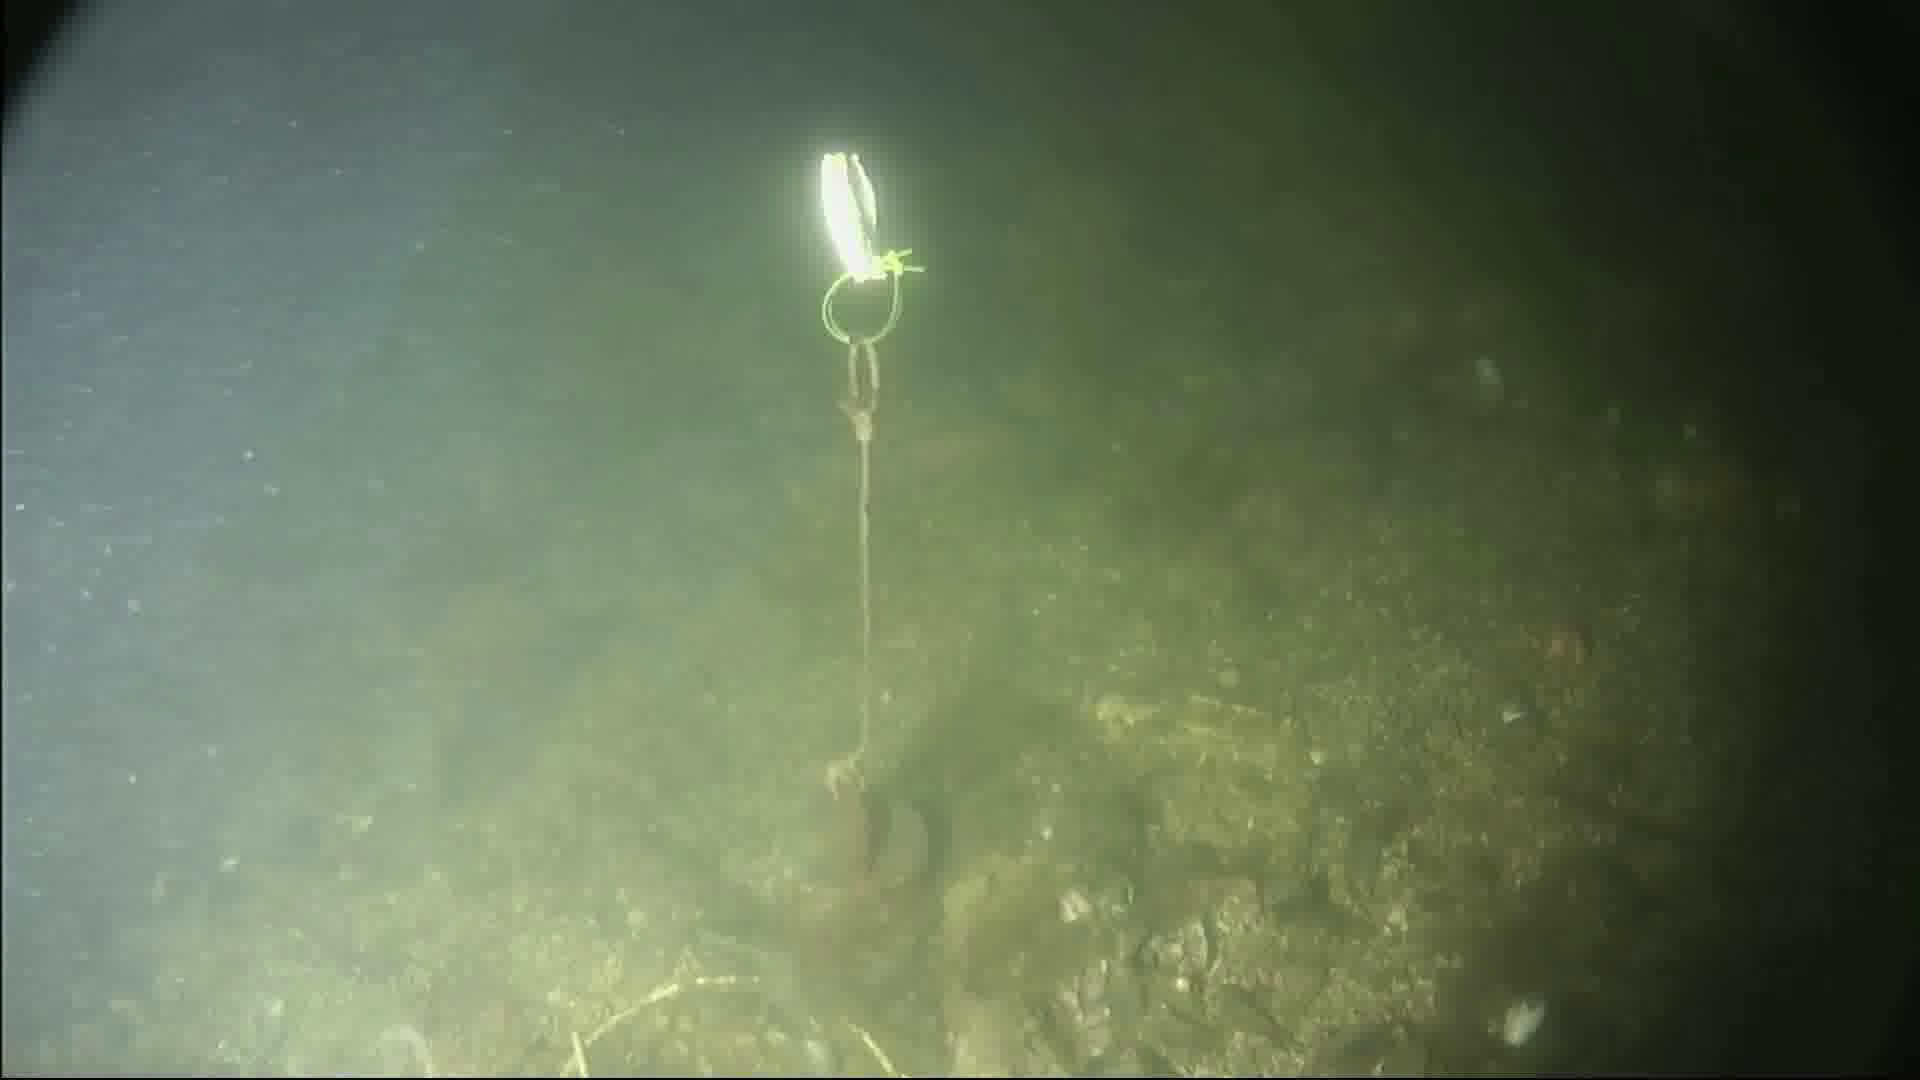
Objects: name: small_fish